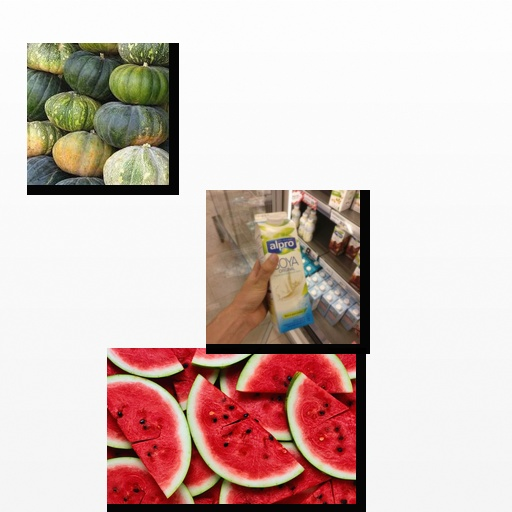
Food items: soy_milk, pumpkin, watermelon